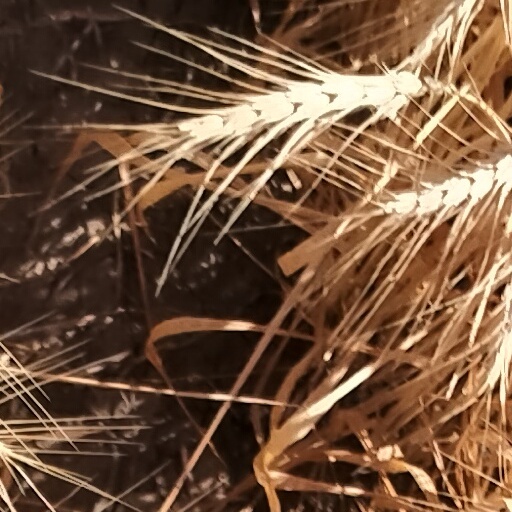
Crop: wheat